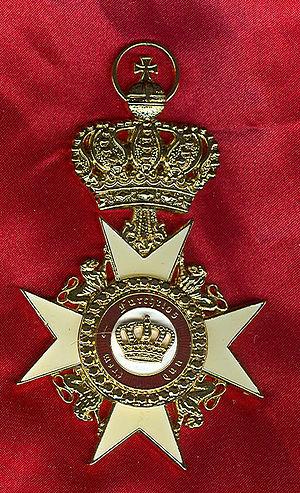
L'Ordre de la Couronne de Wurtemberg est un ordre de chevalerie d'État du duché puis du royaume de Wurtemberg.